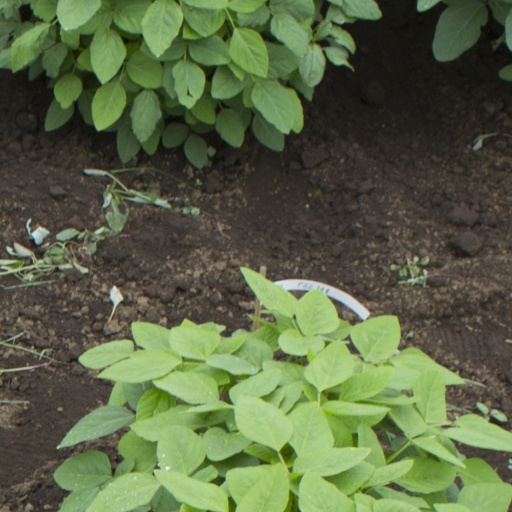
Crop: soybean